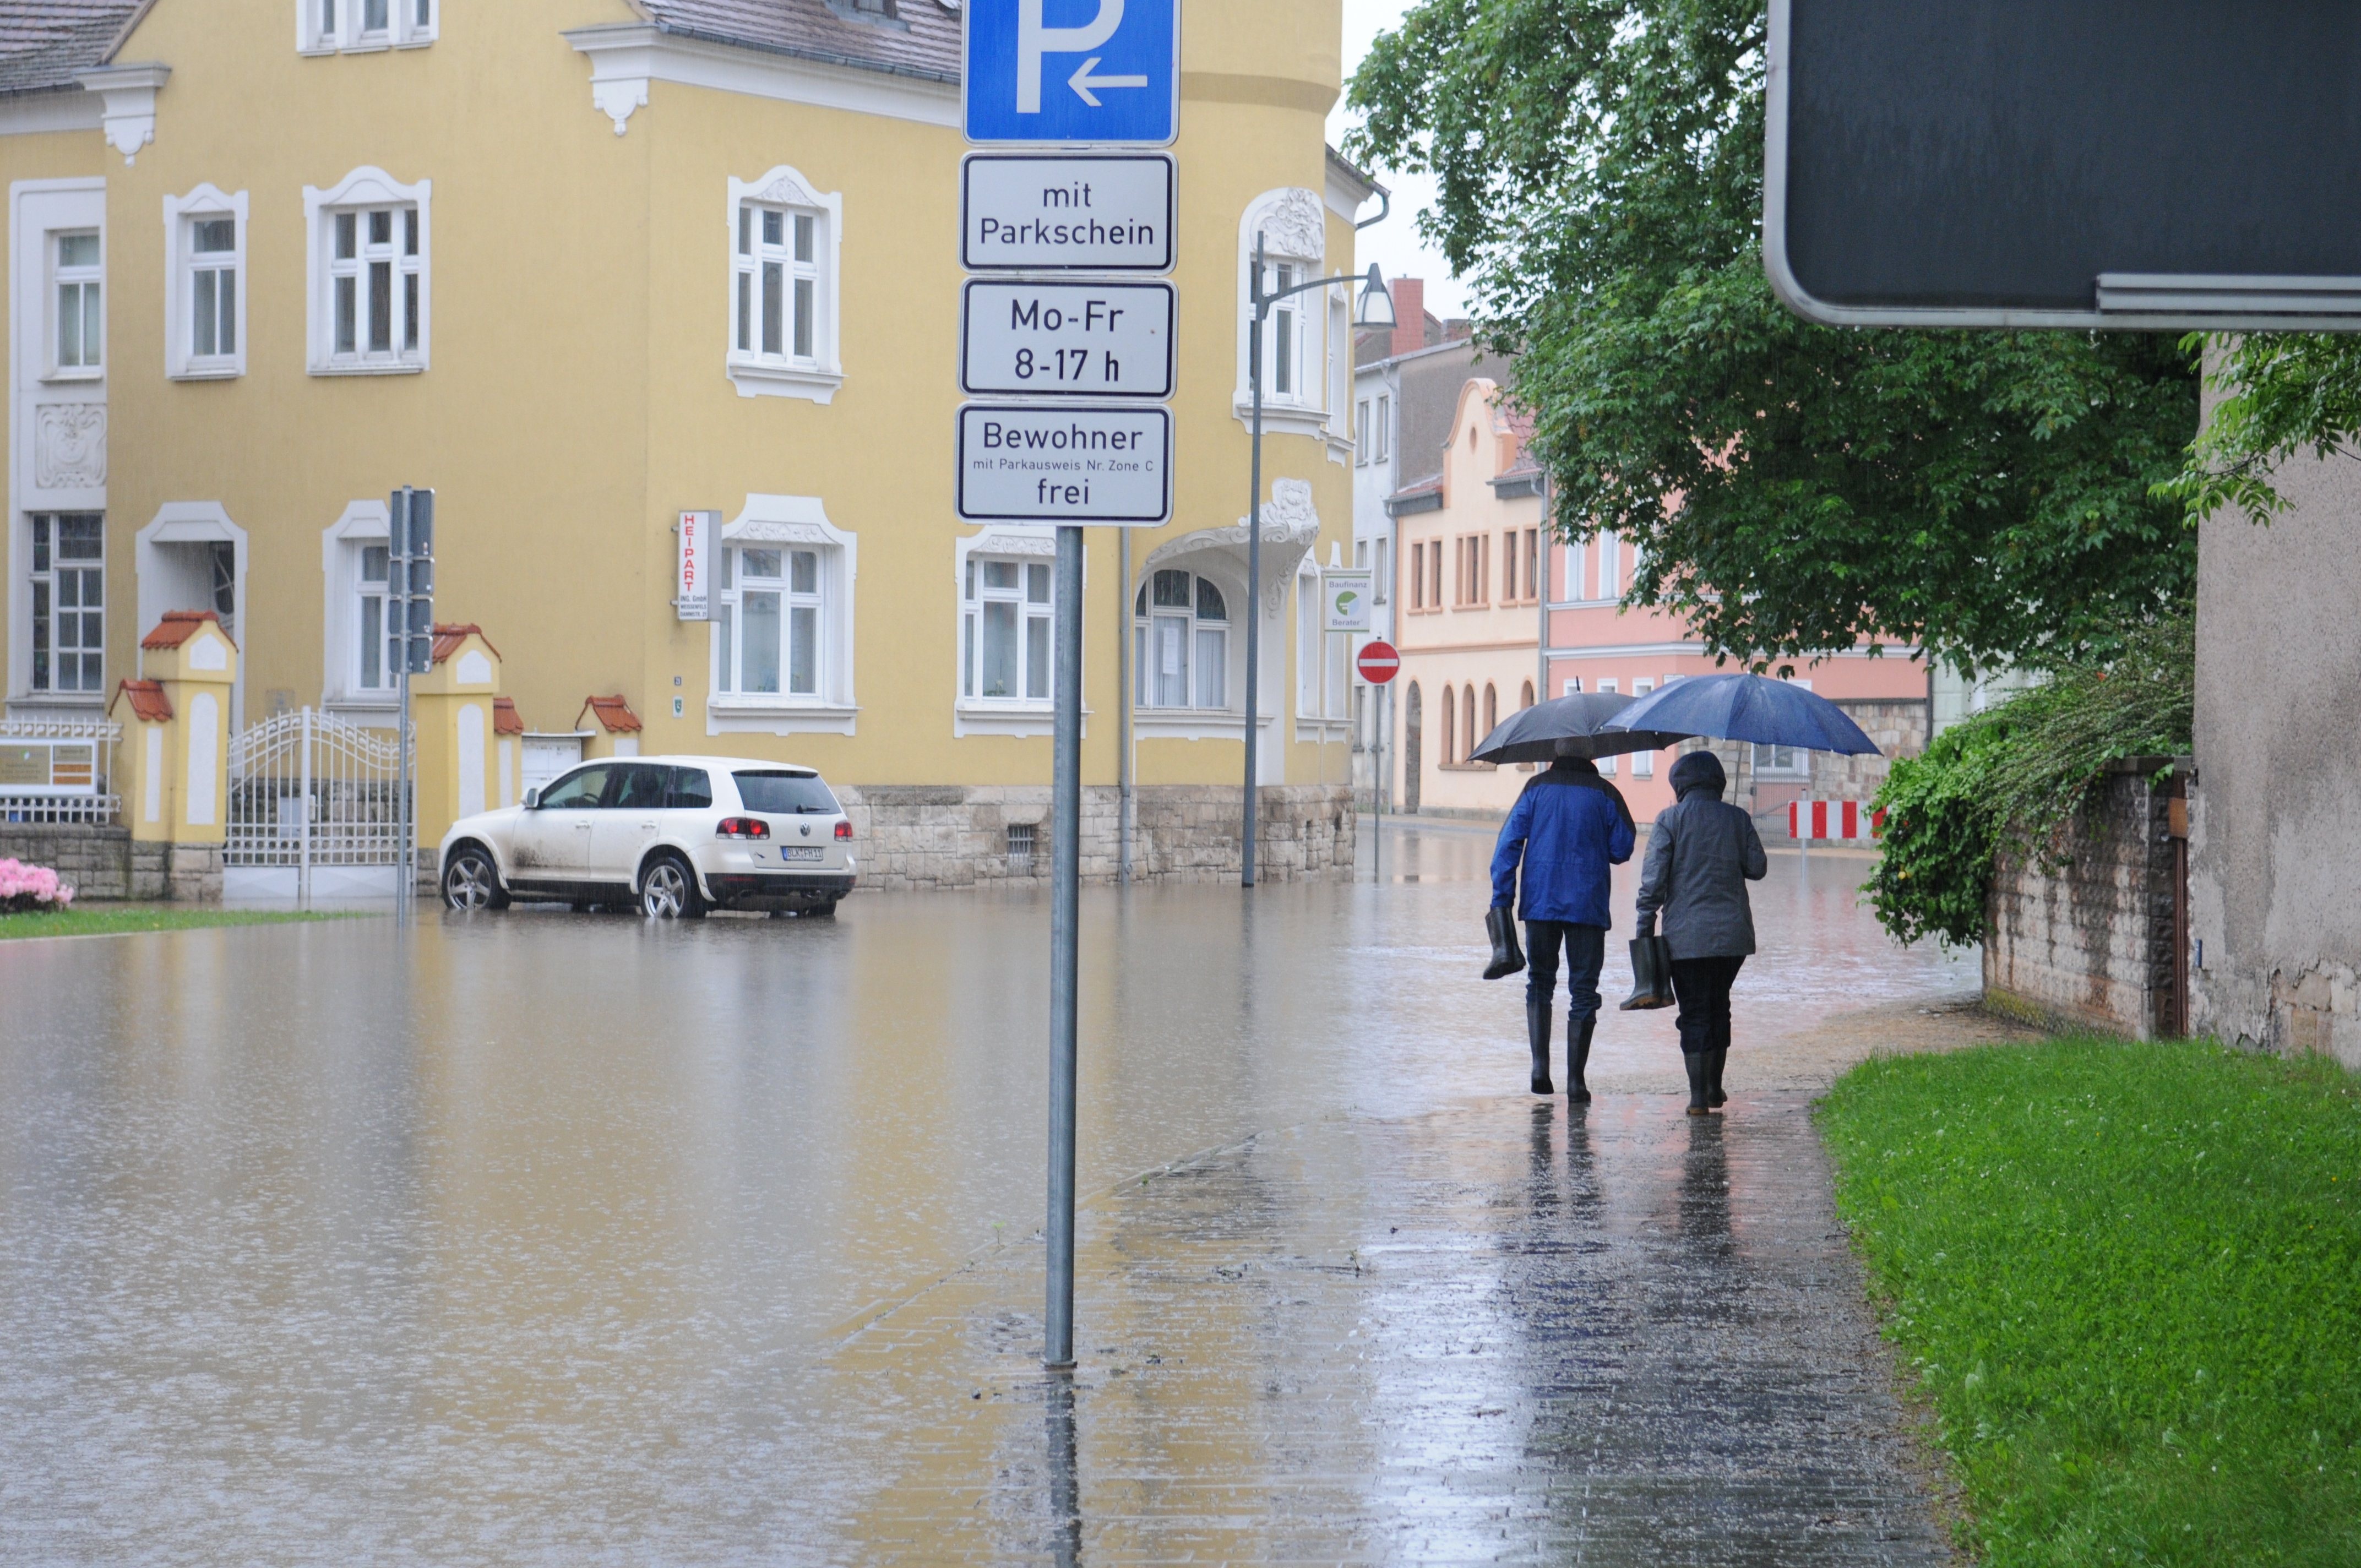
water, pedestrian, rain, flood, human, lane, disaster, neighbourhood, rubber boots, saale, high water, white rock